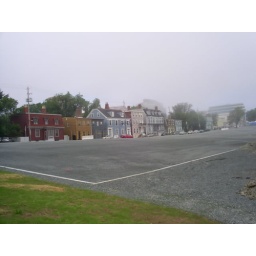
Pretty old buildings across the street from our building. The huge empty lot housed a hospital back in the day.